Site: brandenburg
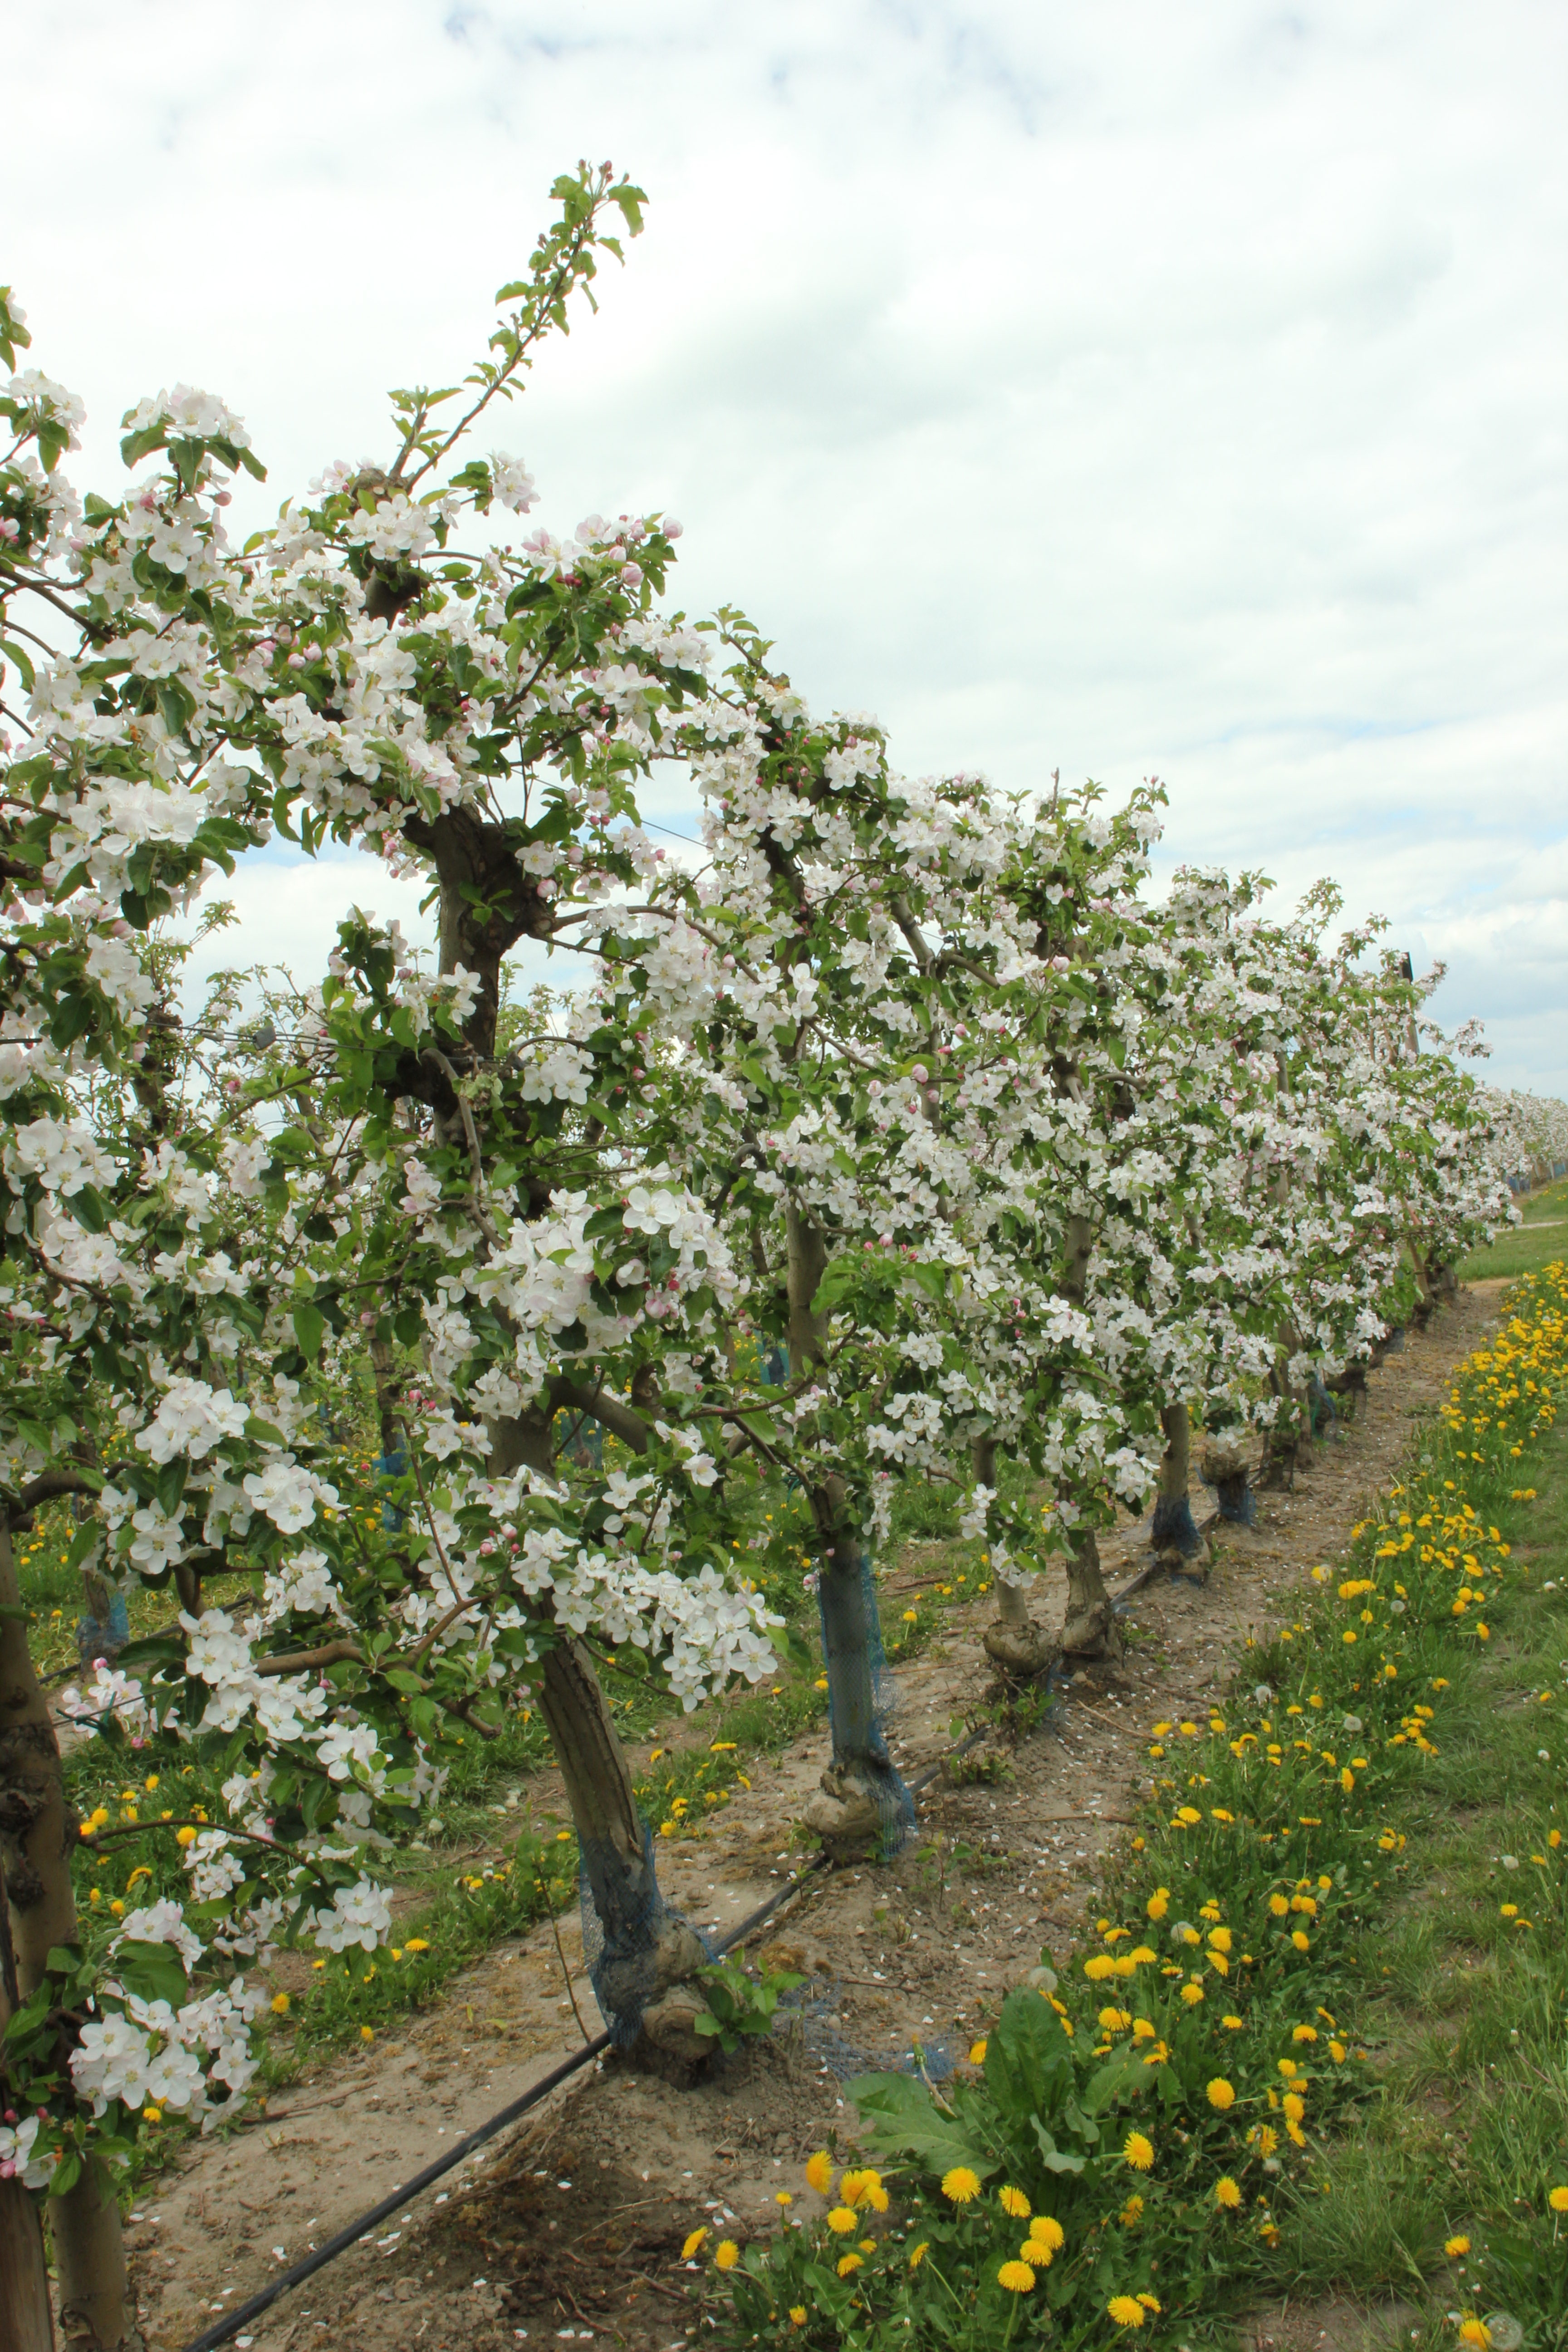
Growth stage (BBCH 65): Flowering